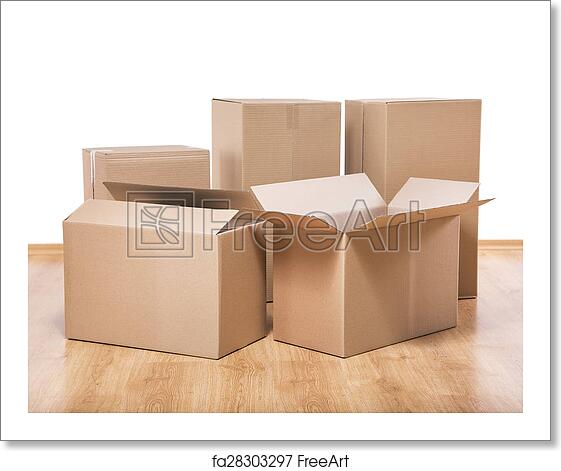
Label: cardboard